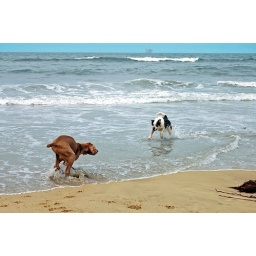
Tucker and Sasha playing in the water at the beach a few weeks ago.